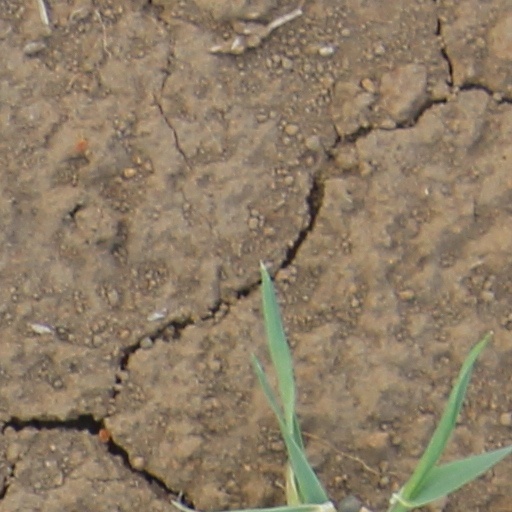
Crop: wheat